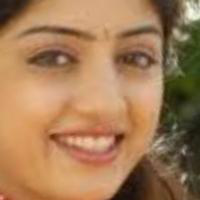
Age group: age 21-30